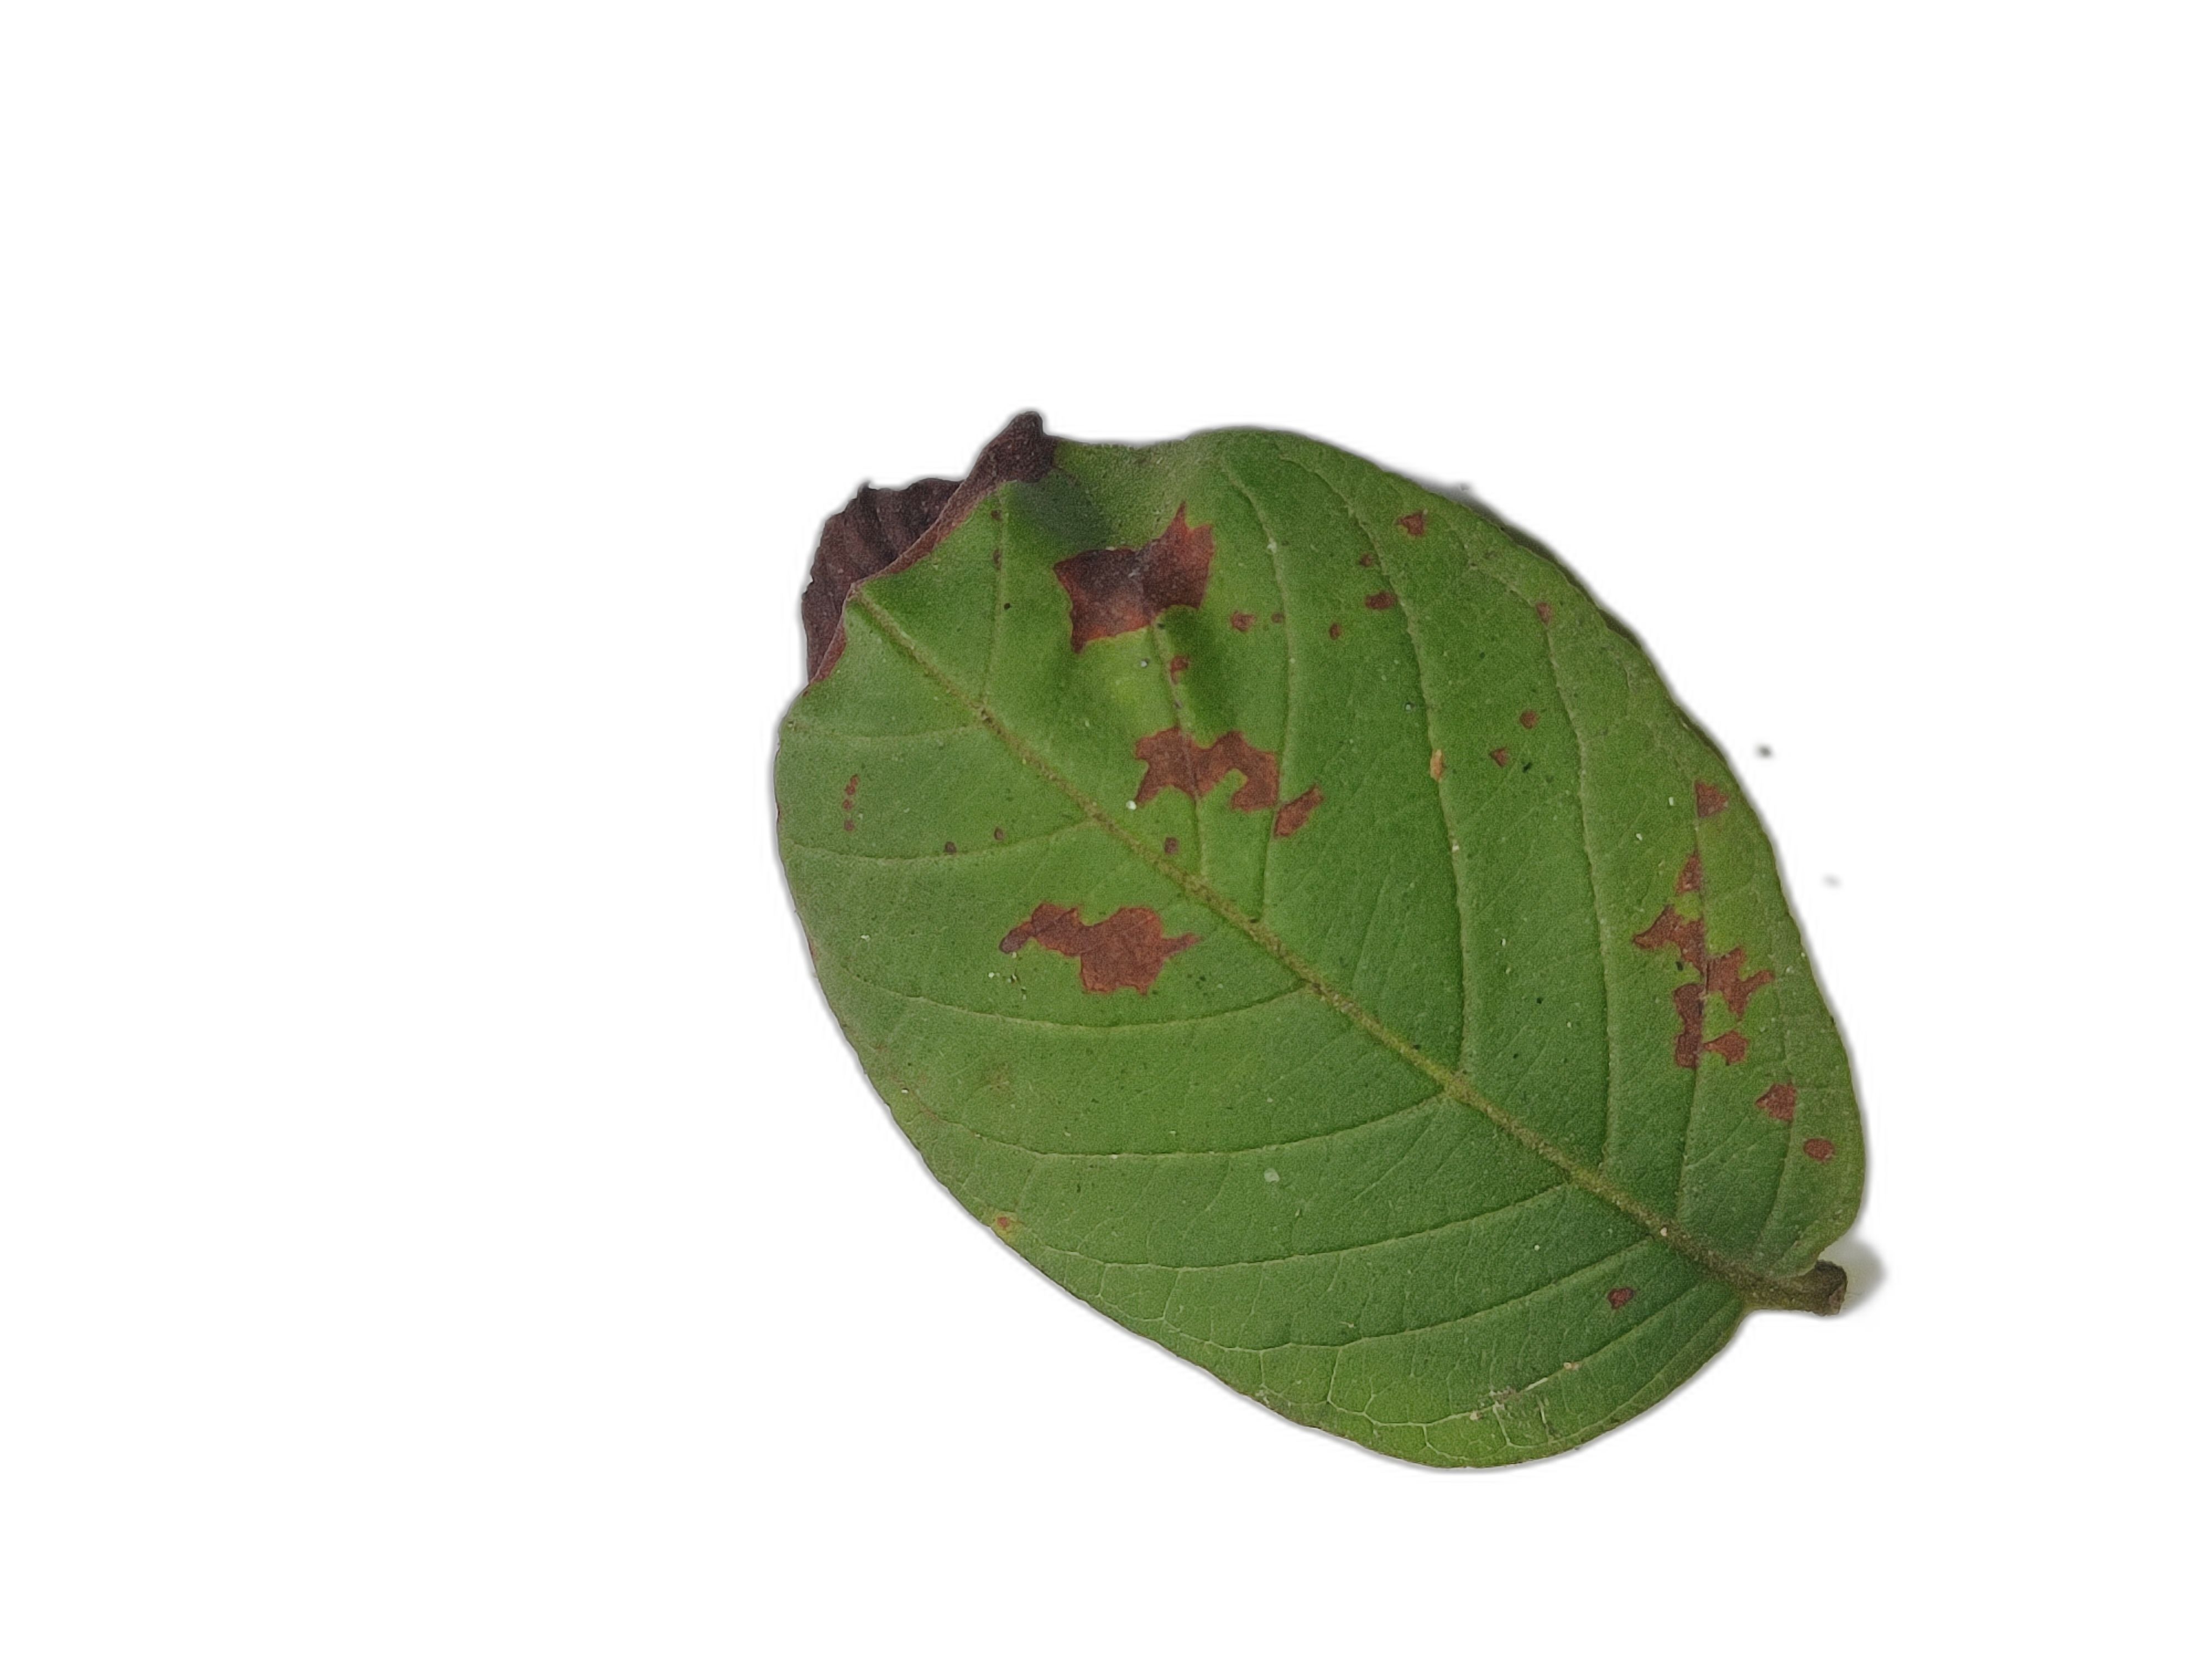
Plant part: leaf
Disease: Dot